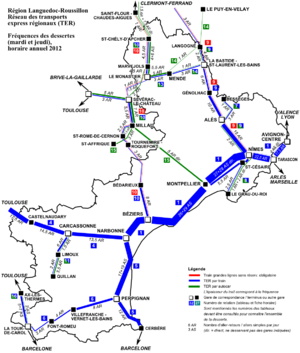
TER Languedoc-Roussillon, fréquence de la desserte les jours-type de pleine semaine (mardi et jeudi), horaire annuel 2012.
Le TER Languedoc-Roussillon est l'ancien réseau de lignes TER qui couvrait l'ancienne région administrative Languedoc-Roussillon, autorité organisatrice de transports depuis le 1ᵉʳ janvier 2002.